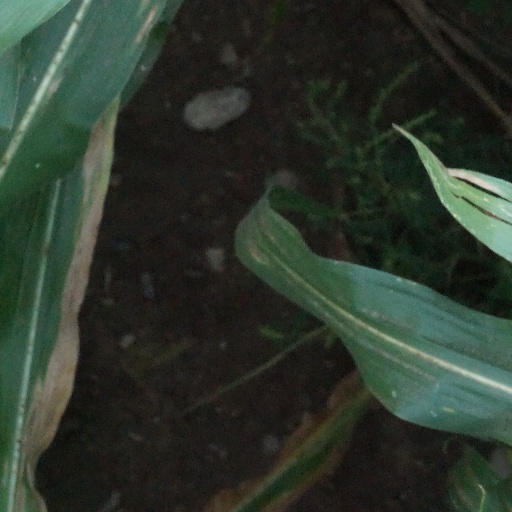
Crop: maize; corn